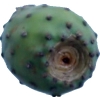
Label: cactus_fruit_green